Robert P. Letcher

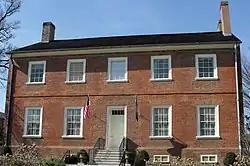
According to legend, Letcher helped build the first Kentucky governor's mansion.

Letcher enrolled in Joshua Fry's private academy near Danville, Kentucky, faring better under Fry's instruction than he had in the common schools, and gained a sound education. Following his instruction at Fry's academy, he returned to his father's brickyard, where tradition holds that he helped build the state's first governor's mansion alongside future governor Thomas Metcalfe. He then read law in the office of Humphrey Marshall, was admitted to the bar, and commenced practice in Lancaster, Kentucky. He owned slaves. He briefly served as a judge advocate in Colonel John Allen's volunteer militia during the War of 1812.